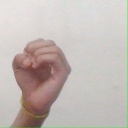
अक्षर: ऊ